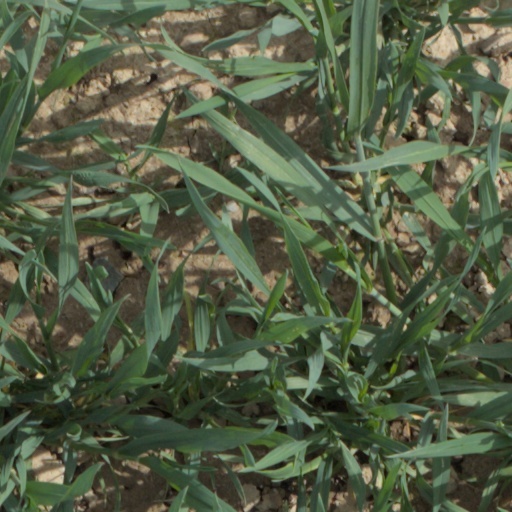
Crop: wheat